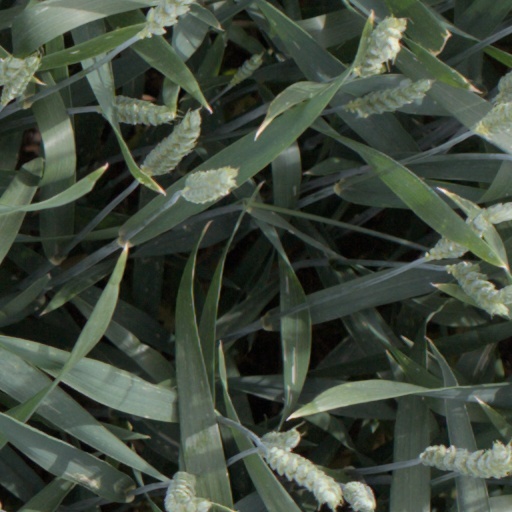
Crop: wheat